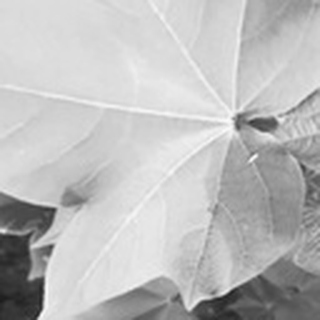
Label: healthy_cotton